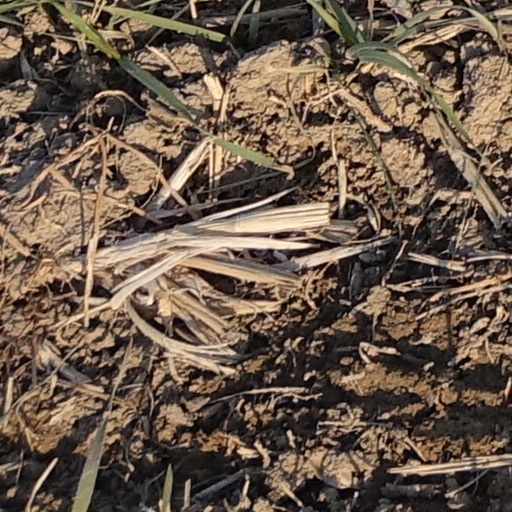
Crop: wheat